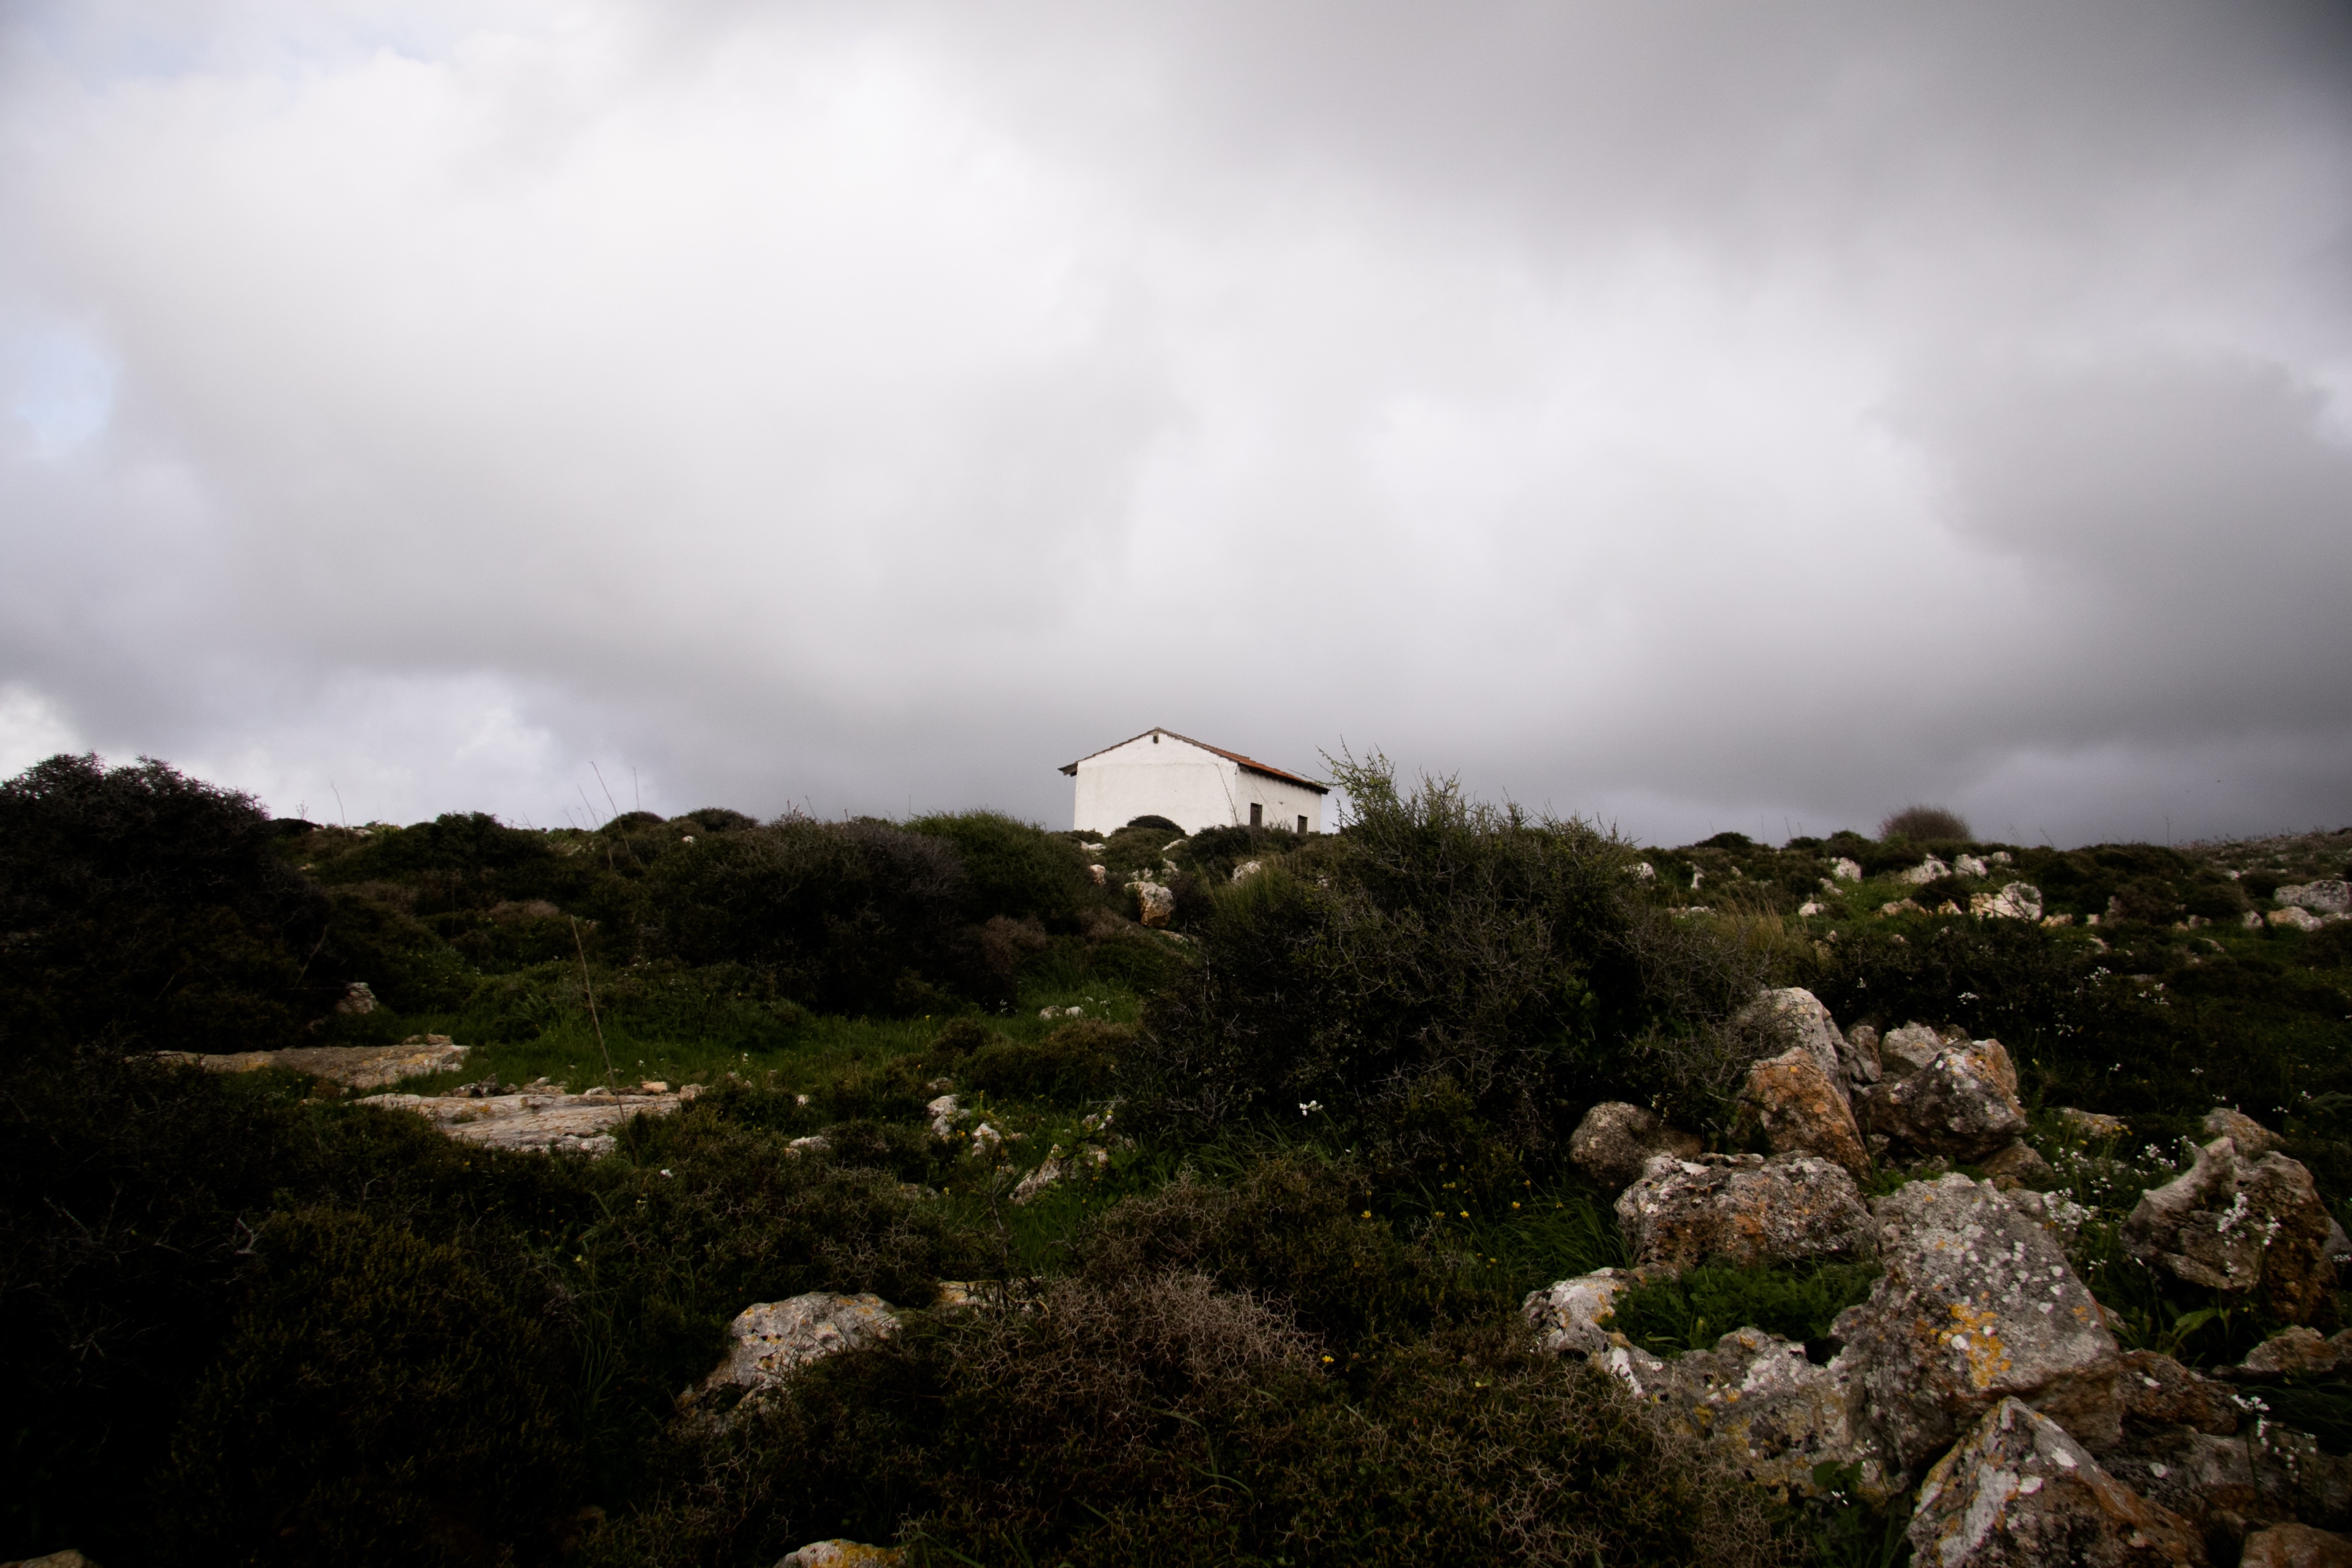
landscape, sea, coast, tree, nature, rock, mountain, cloud, sky, hill, weather, meteorological phenomenon